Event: Nepal Earthquake
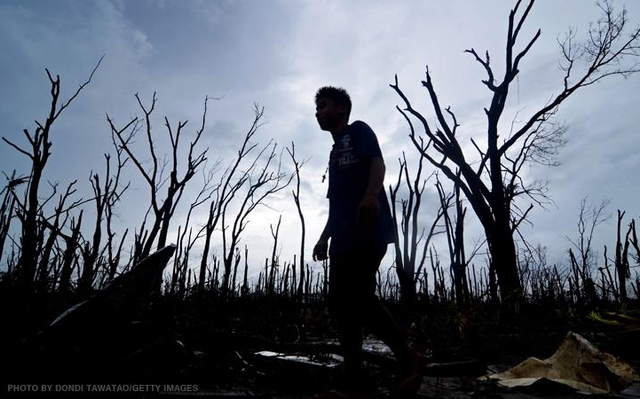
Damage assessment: no_damage